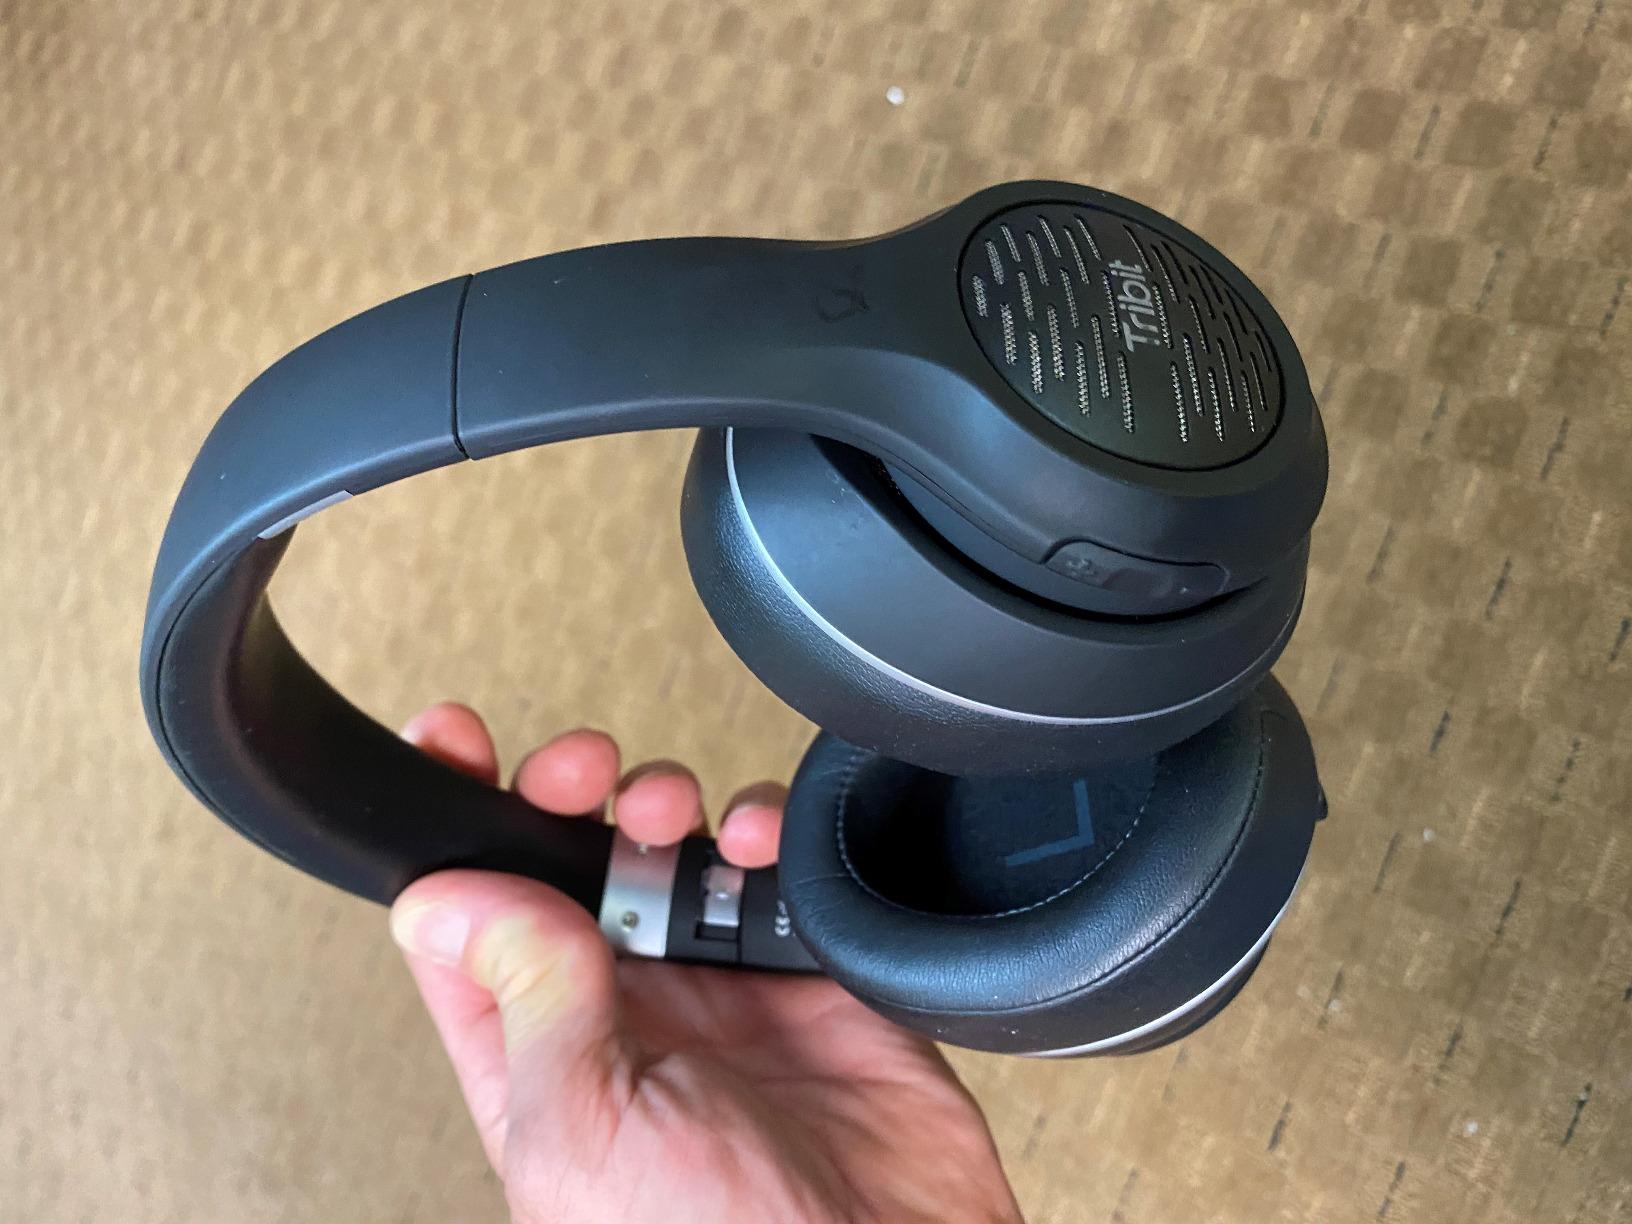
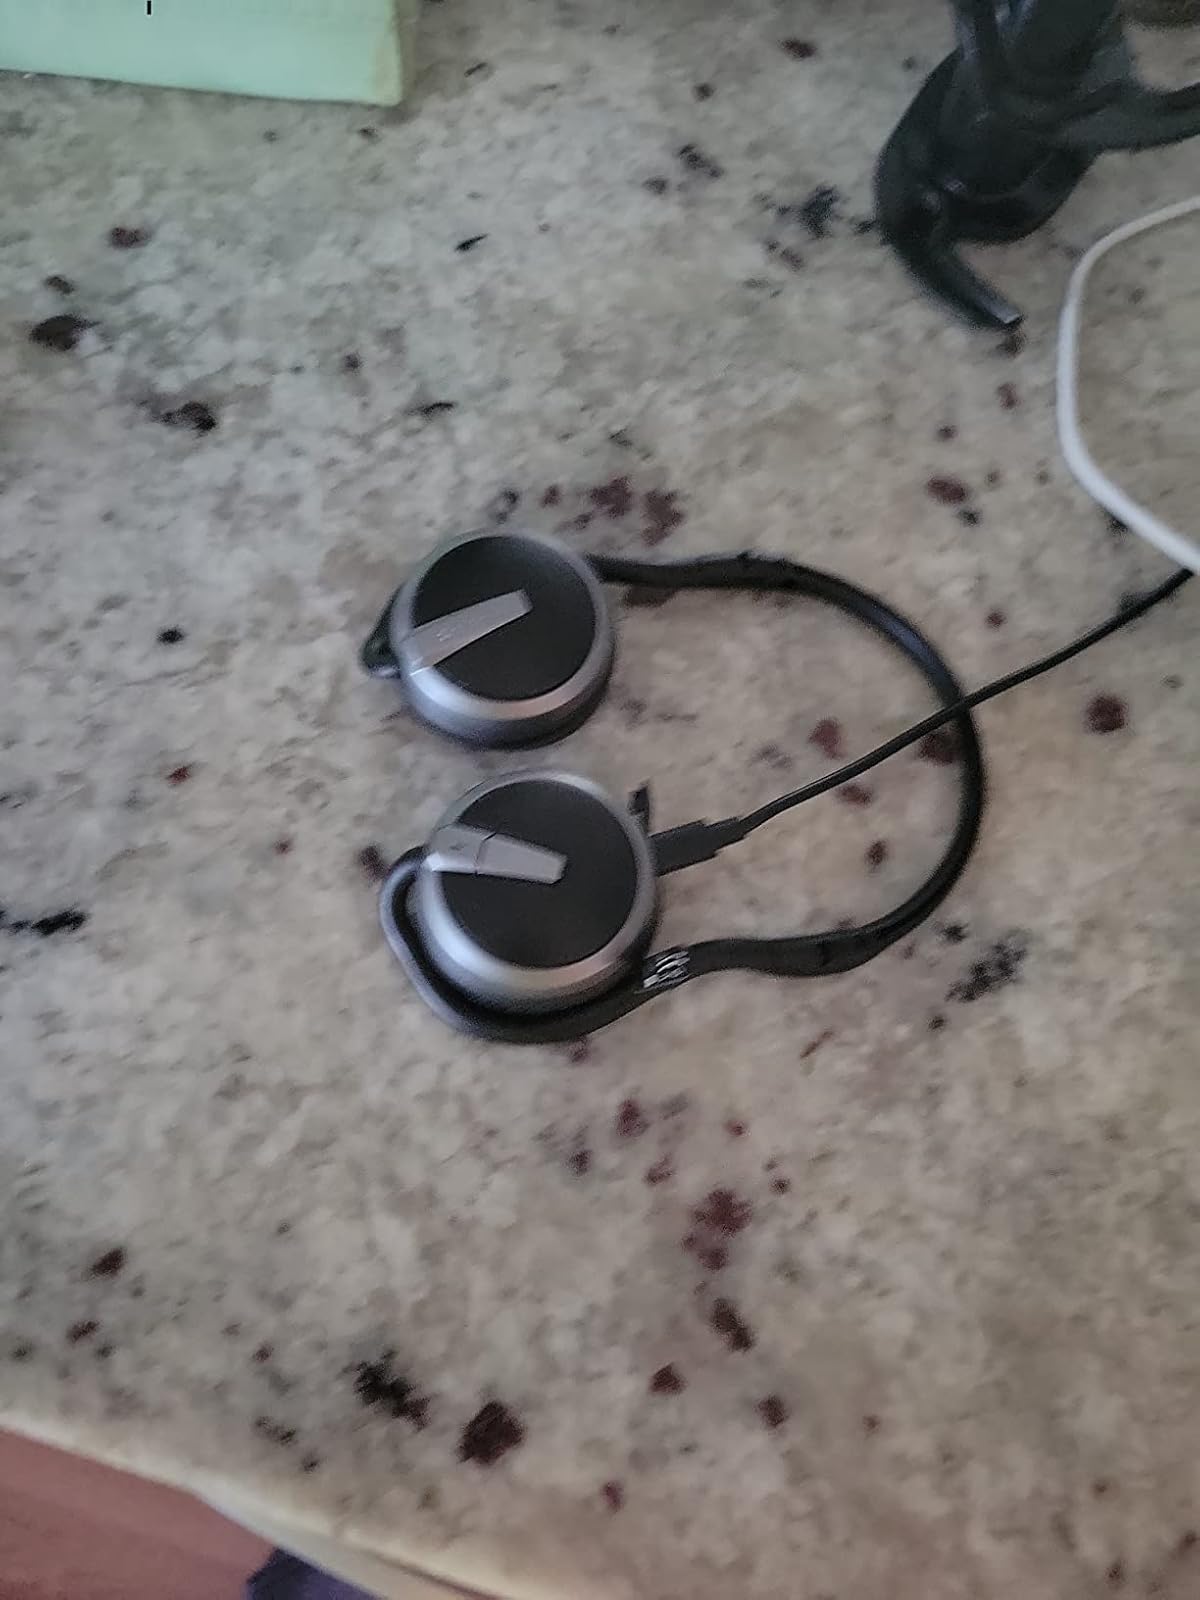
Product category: headphones
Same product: no